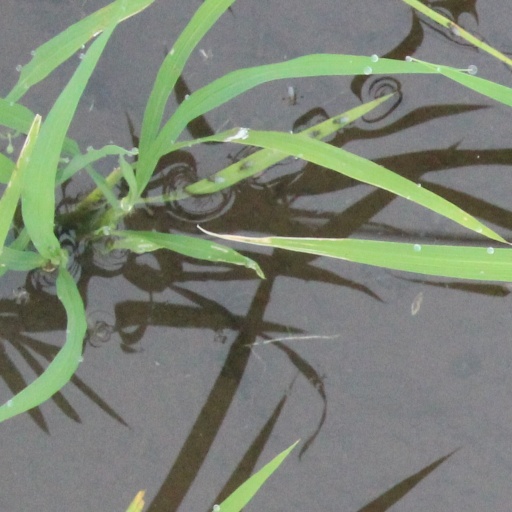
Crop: rice